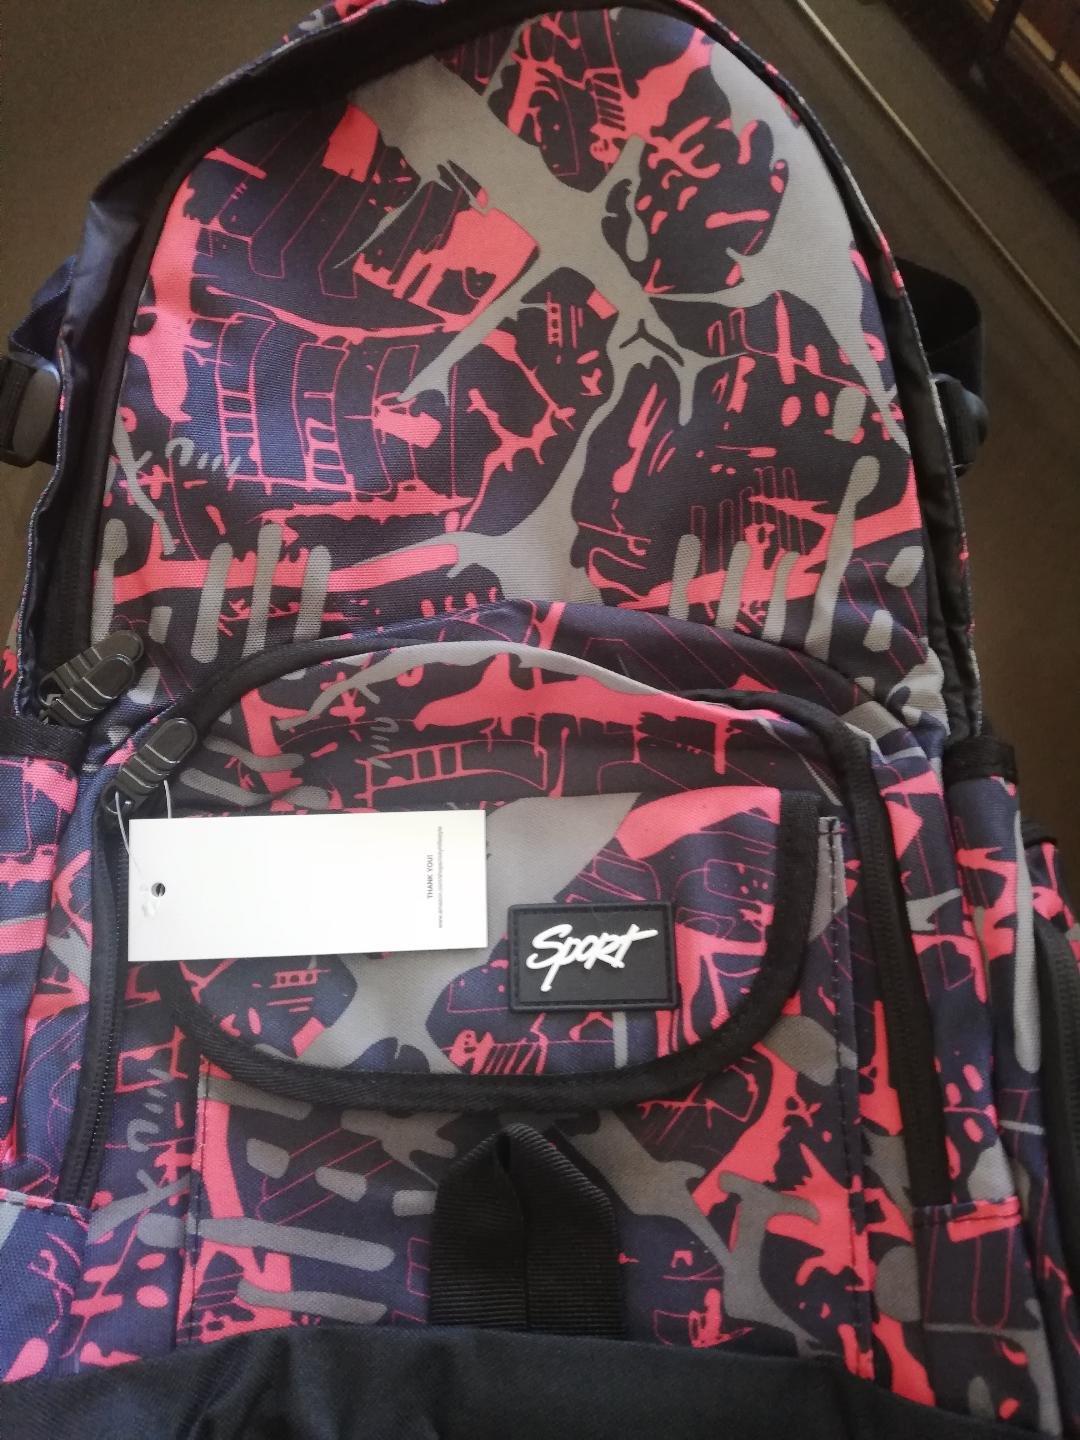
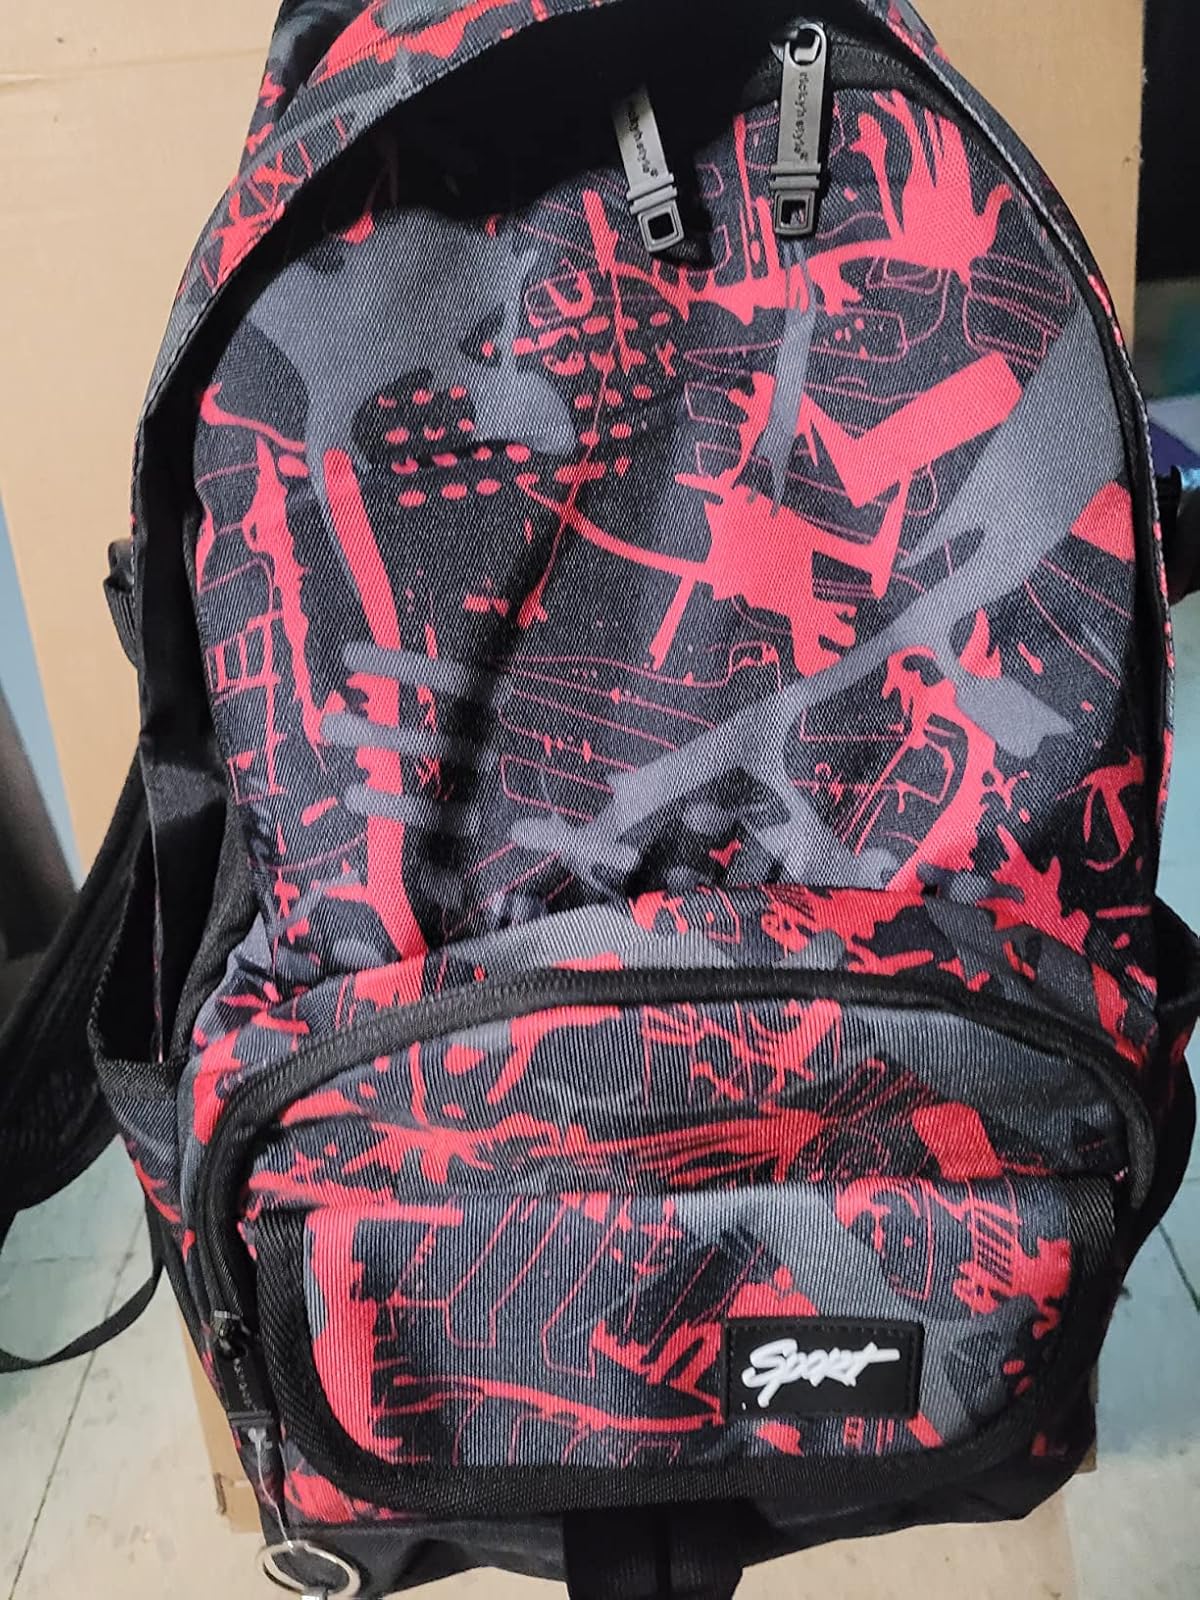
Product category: bag
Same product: yes